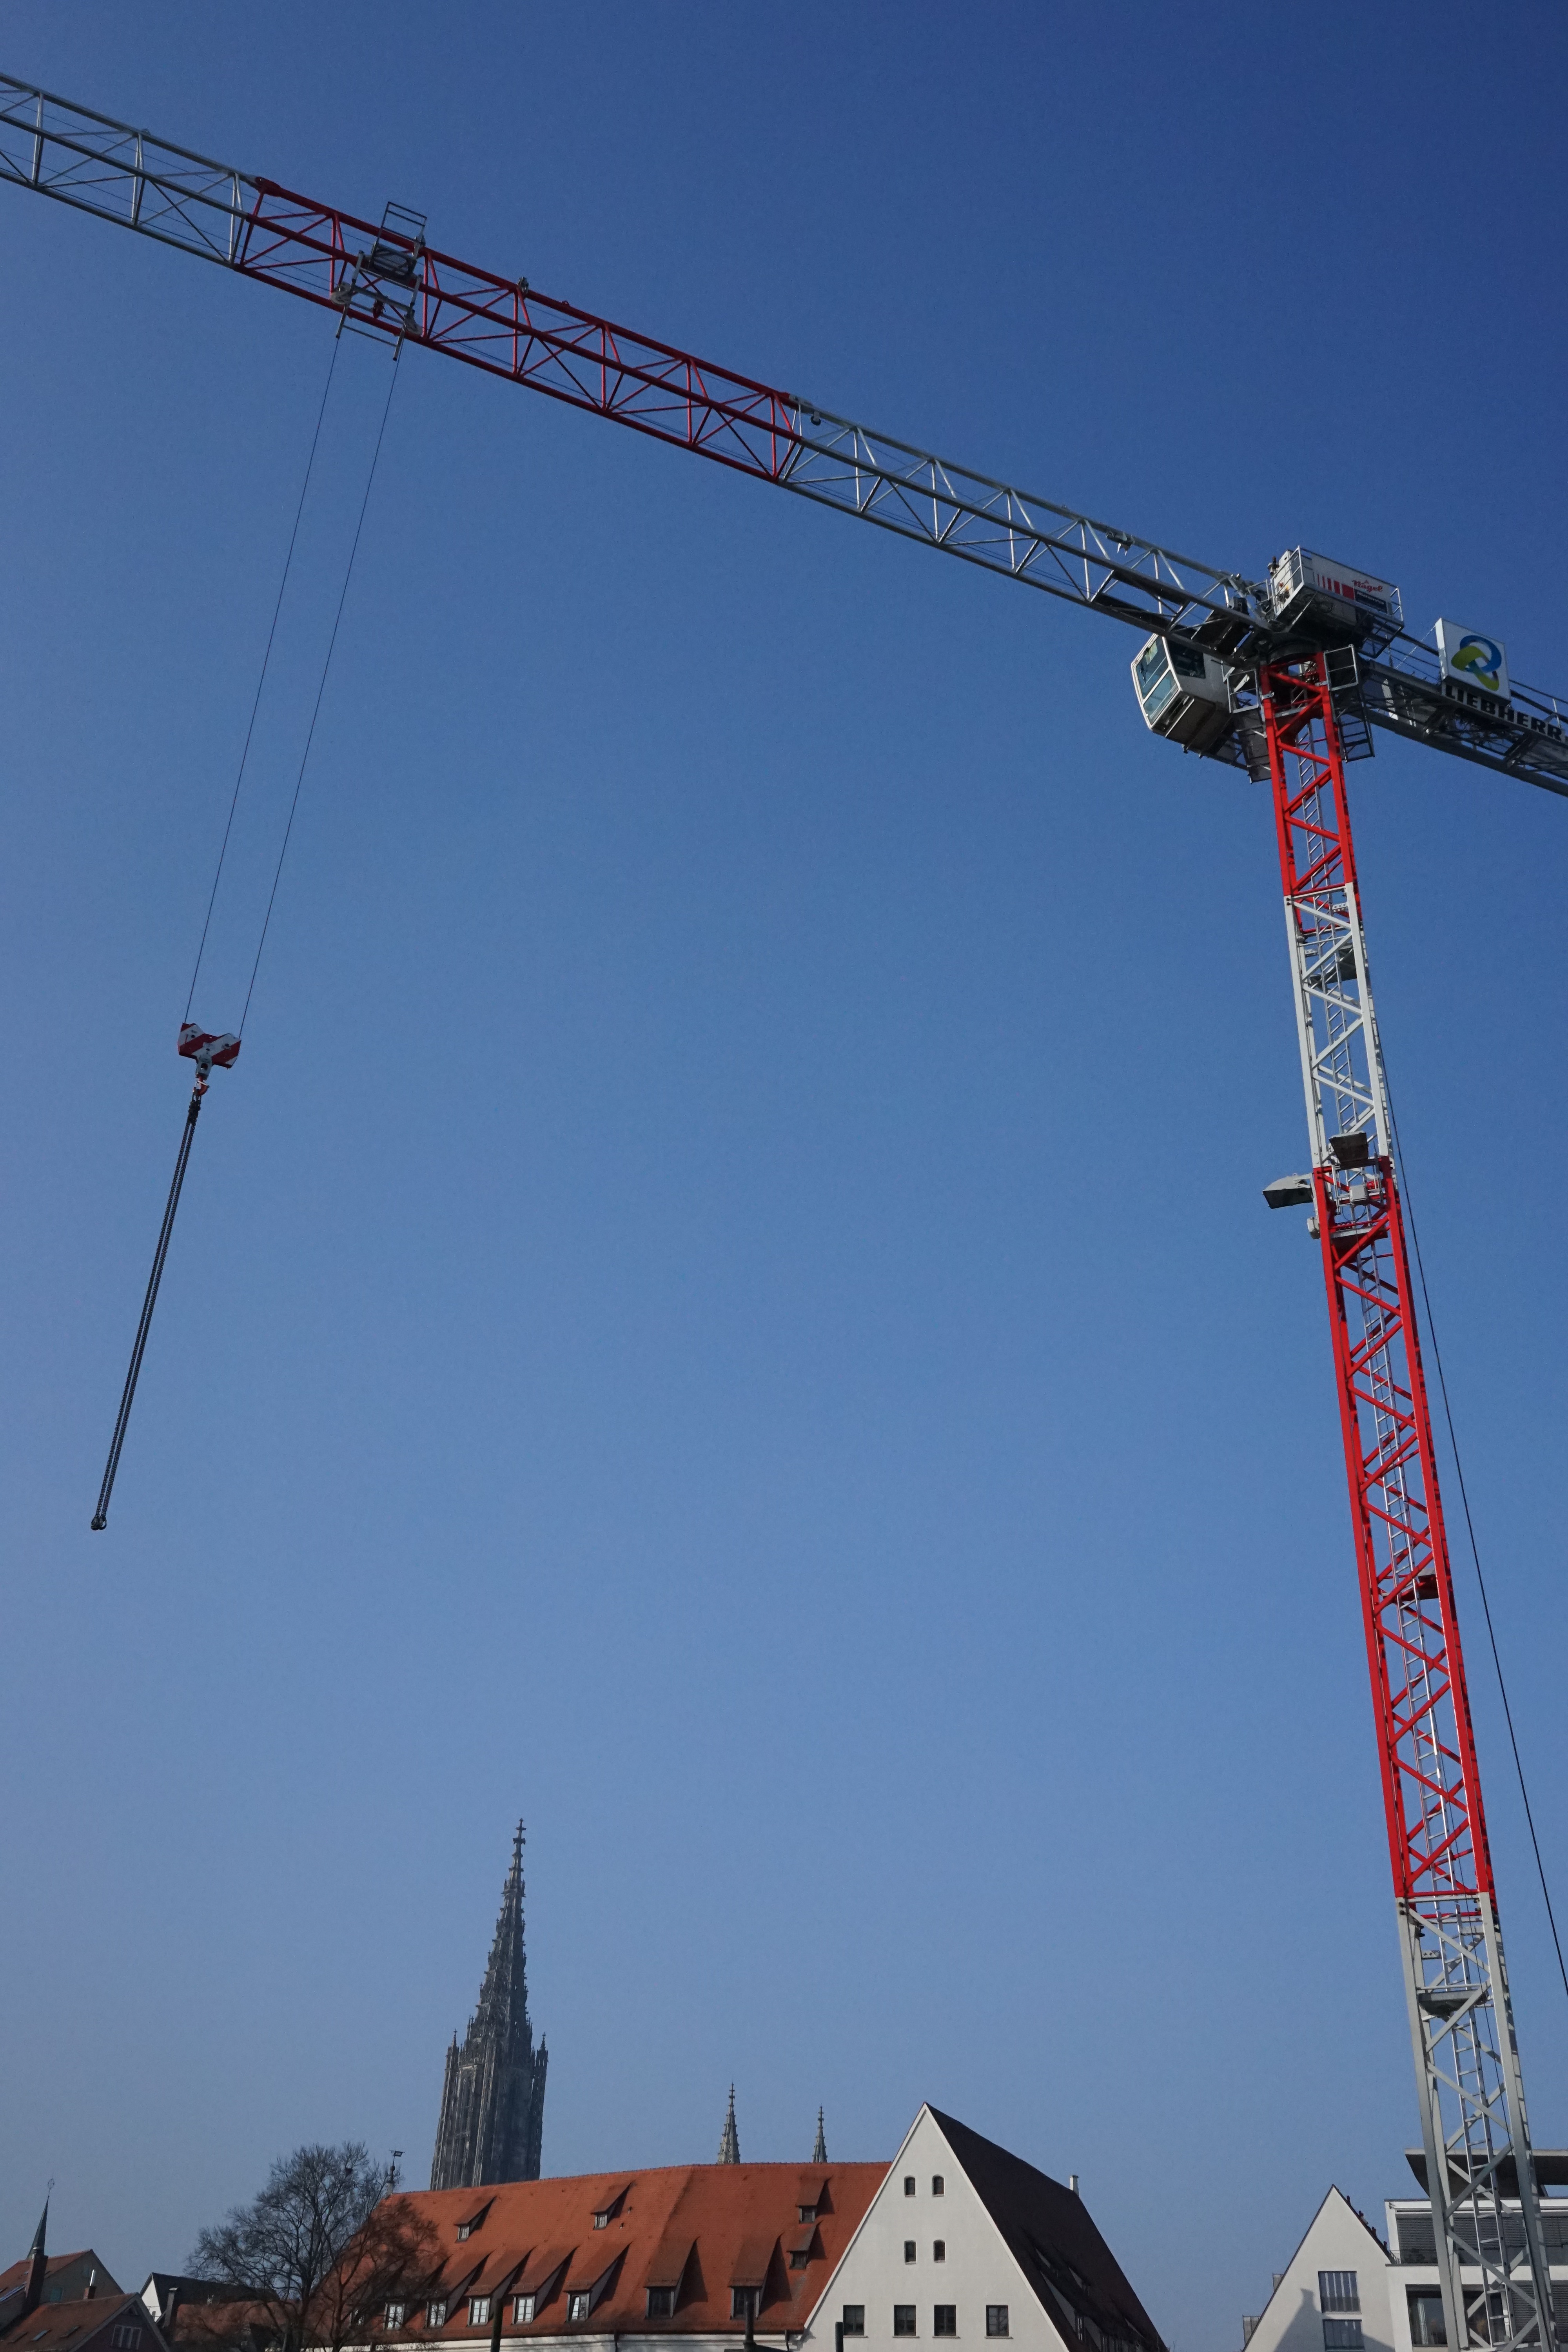
sky, white, city, construction, red, vehicle, tower, mast, electricity, build, crane, site, boom, ulm, baukran, construction work, crane boom, munster, ulm cathedral, construction equipment, overhead power line, lattice boom crane